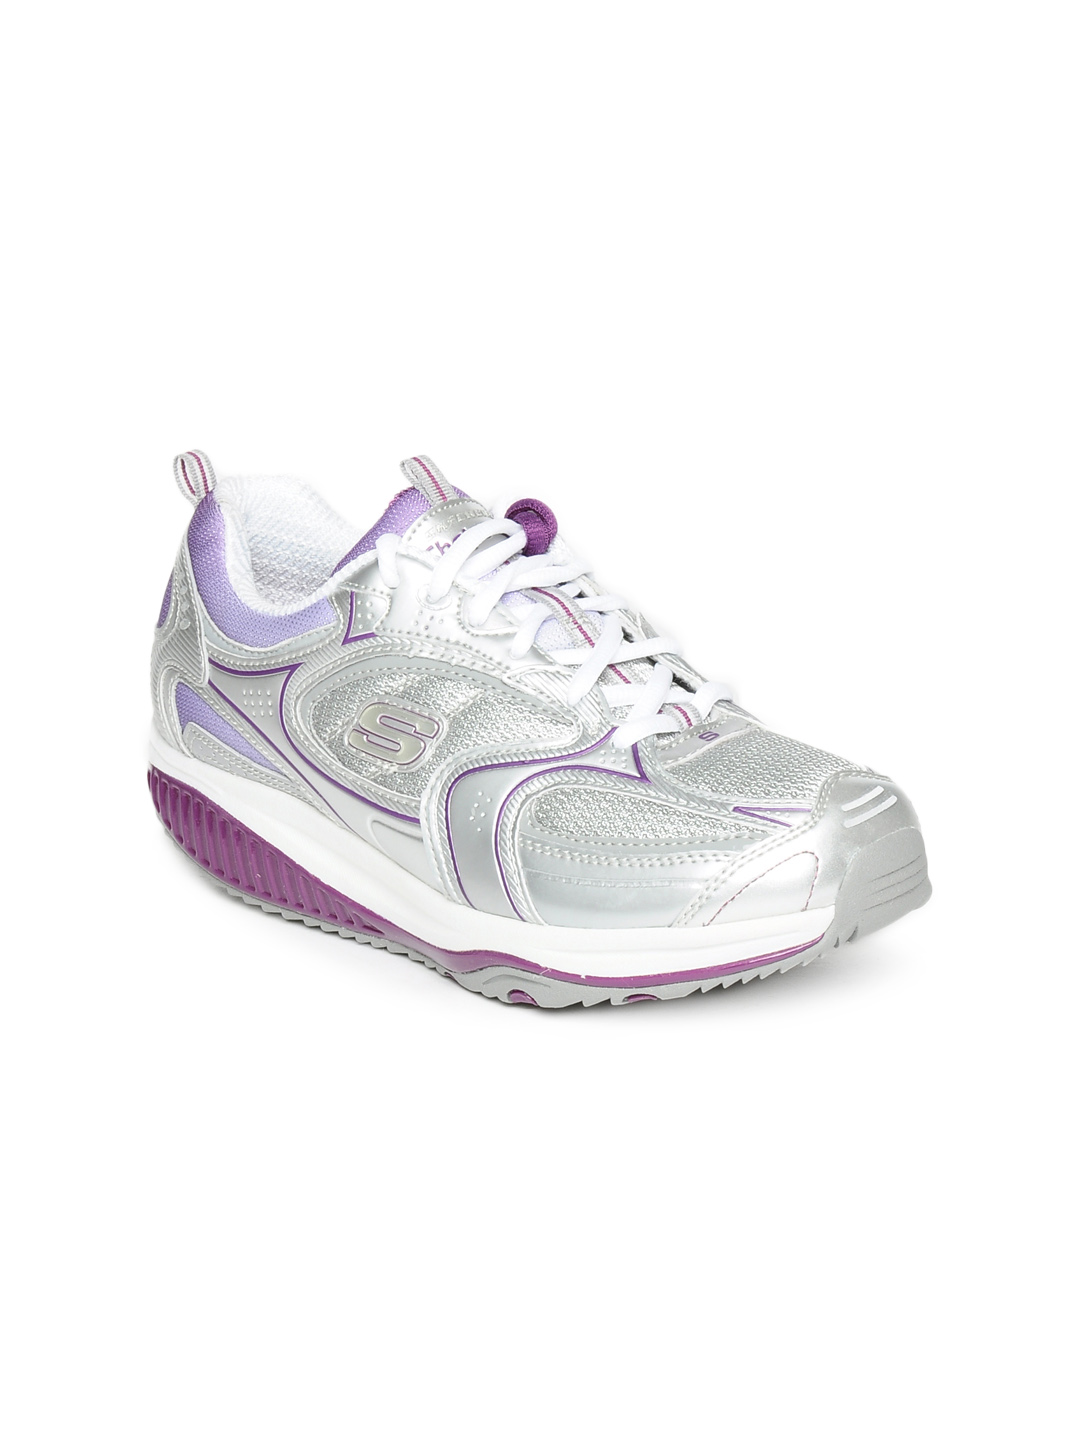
Skechers Women Silver Coloured Shoes
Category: Footwear / Shoes / Sports Shoes
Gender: Women
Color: Silver
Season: Fall 2011
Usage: Sports